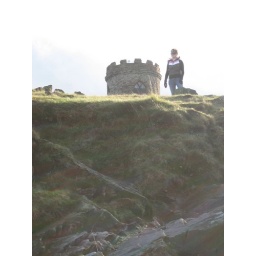
The hill in front of the tower ... *puff*